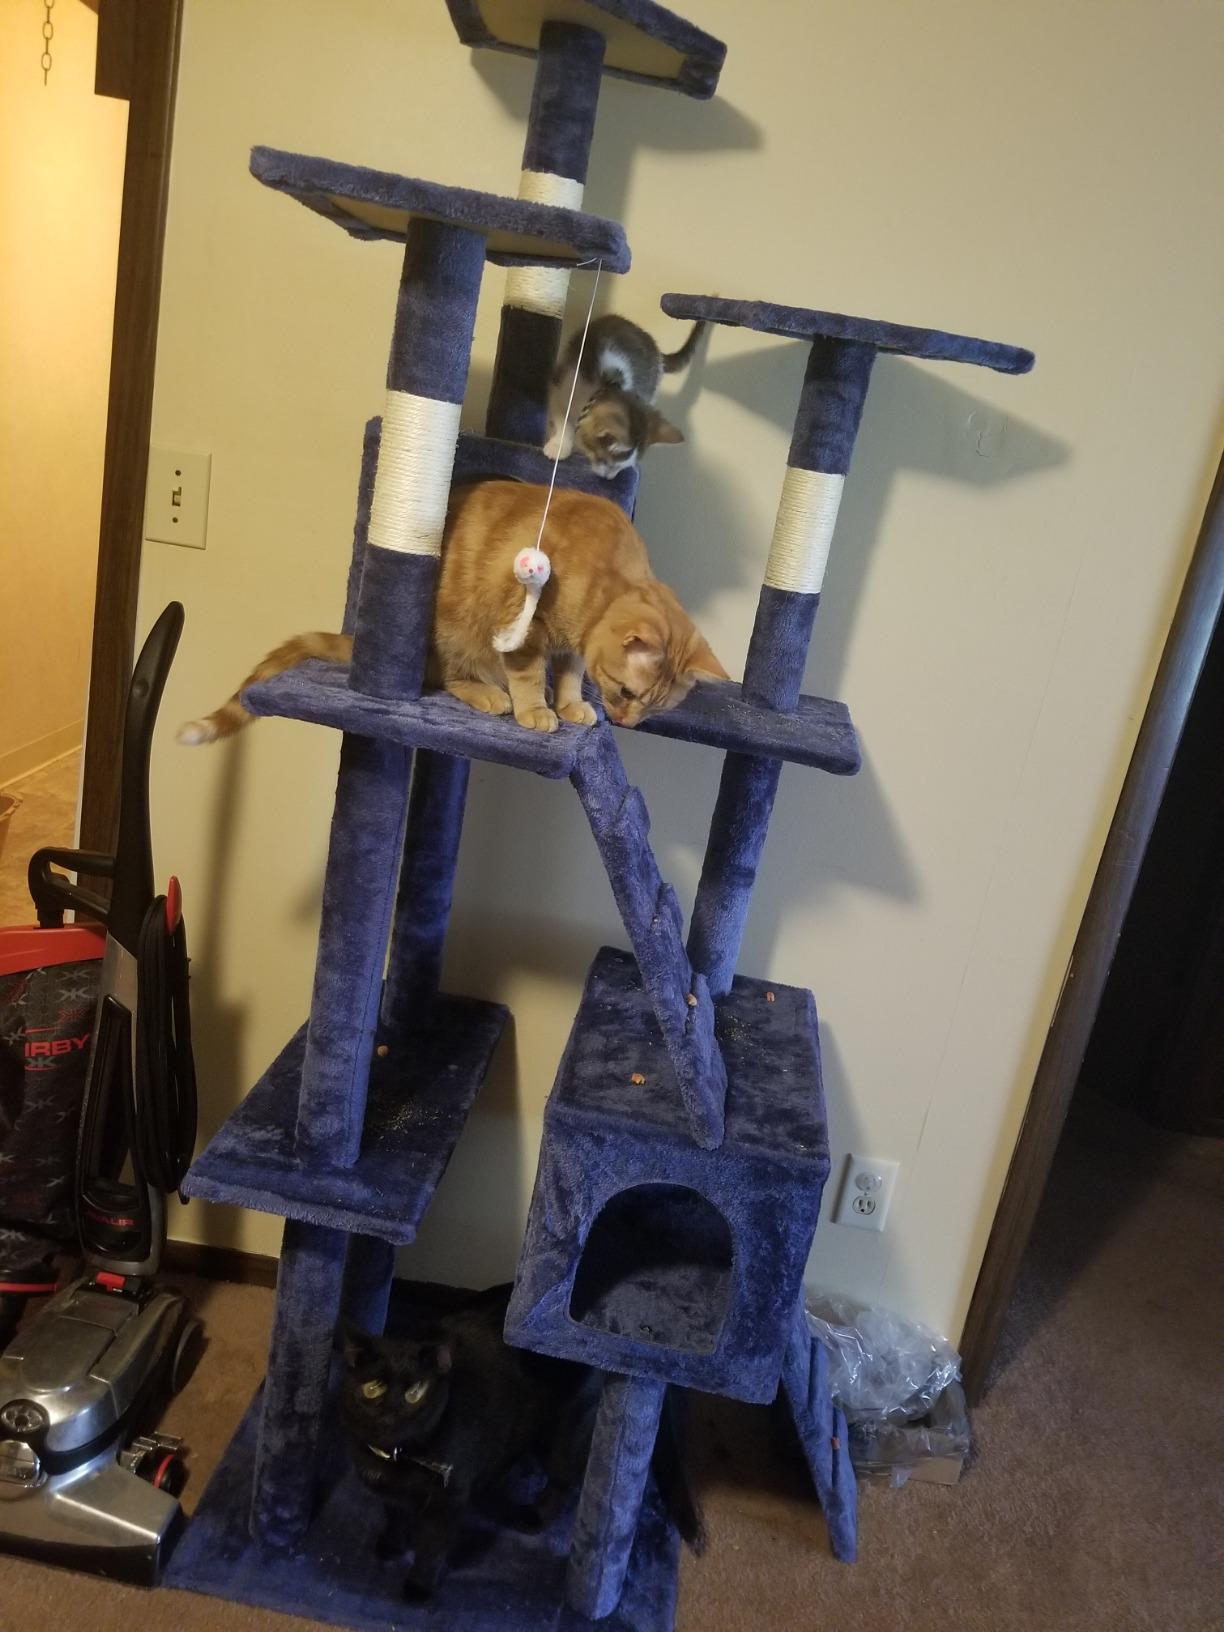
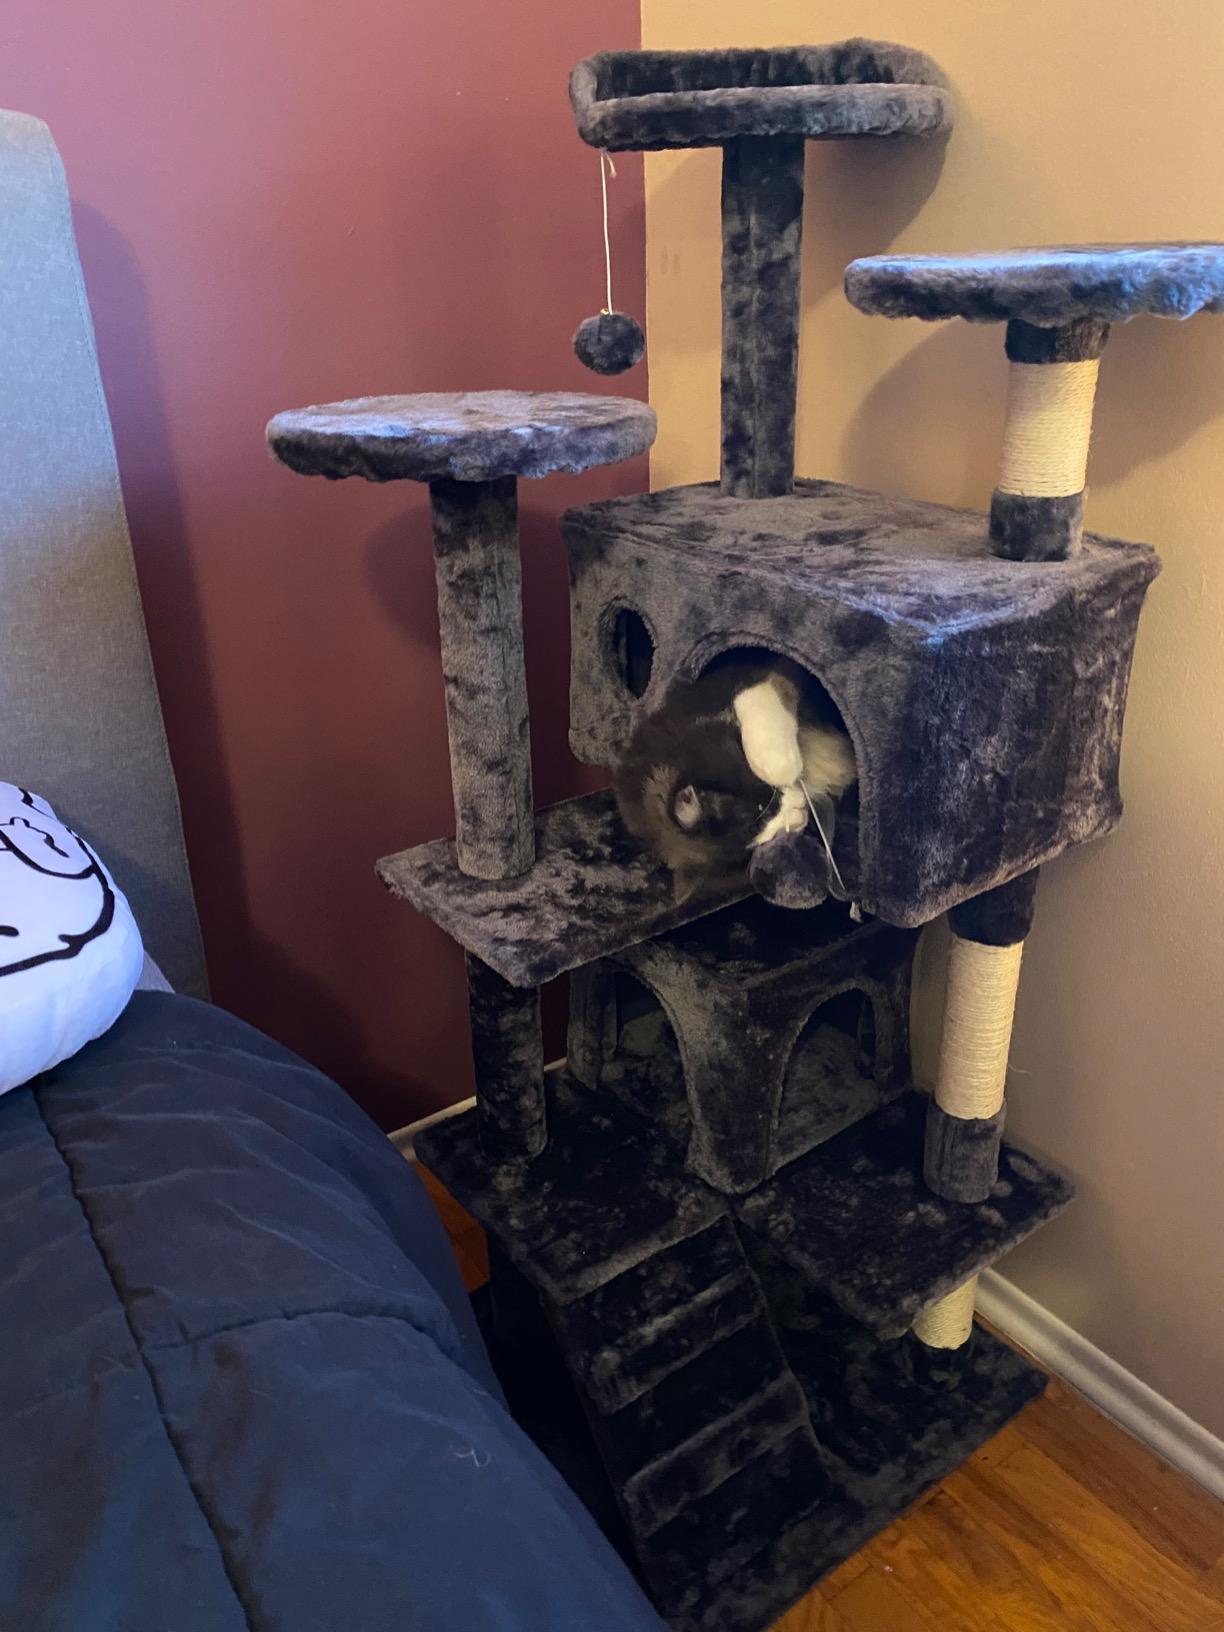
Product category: items_cat tree
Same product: no